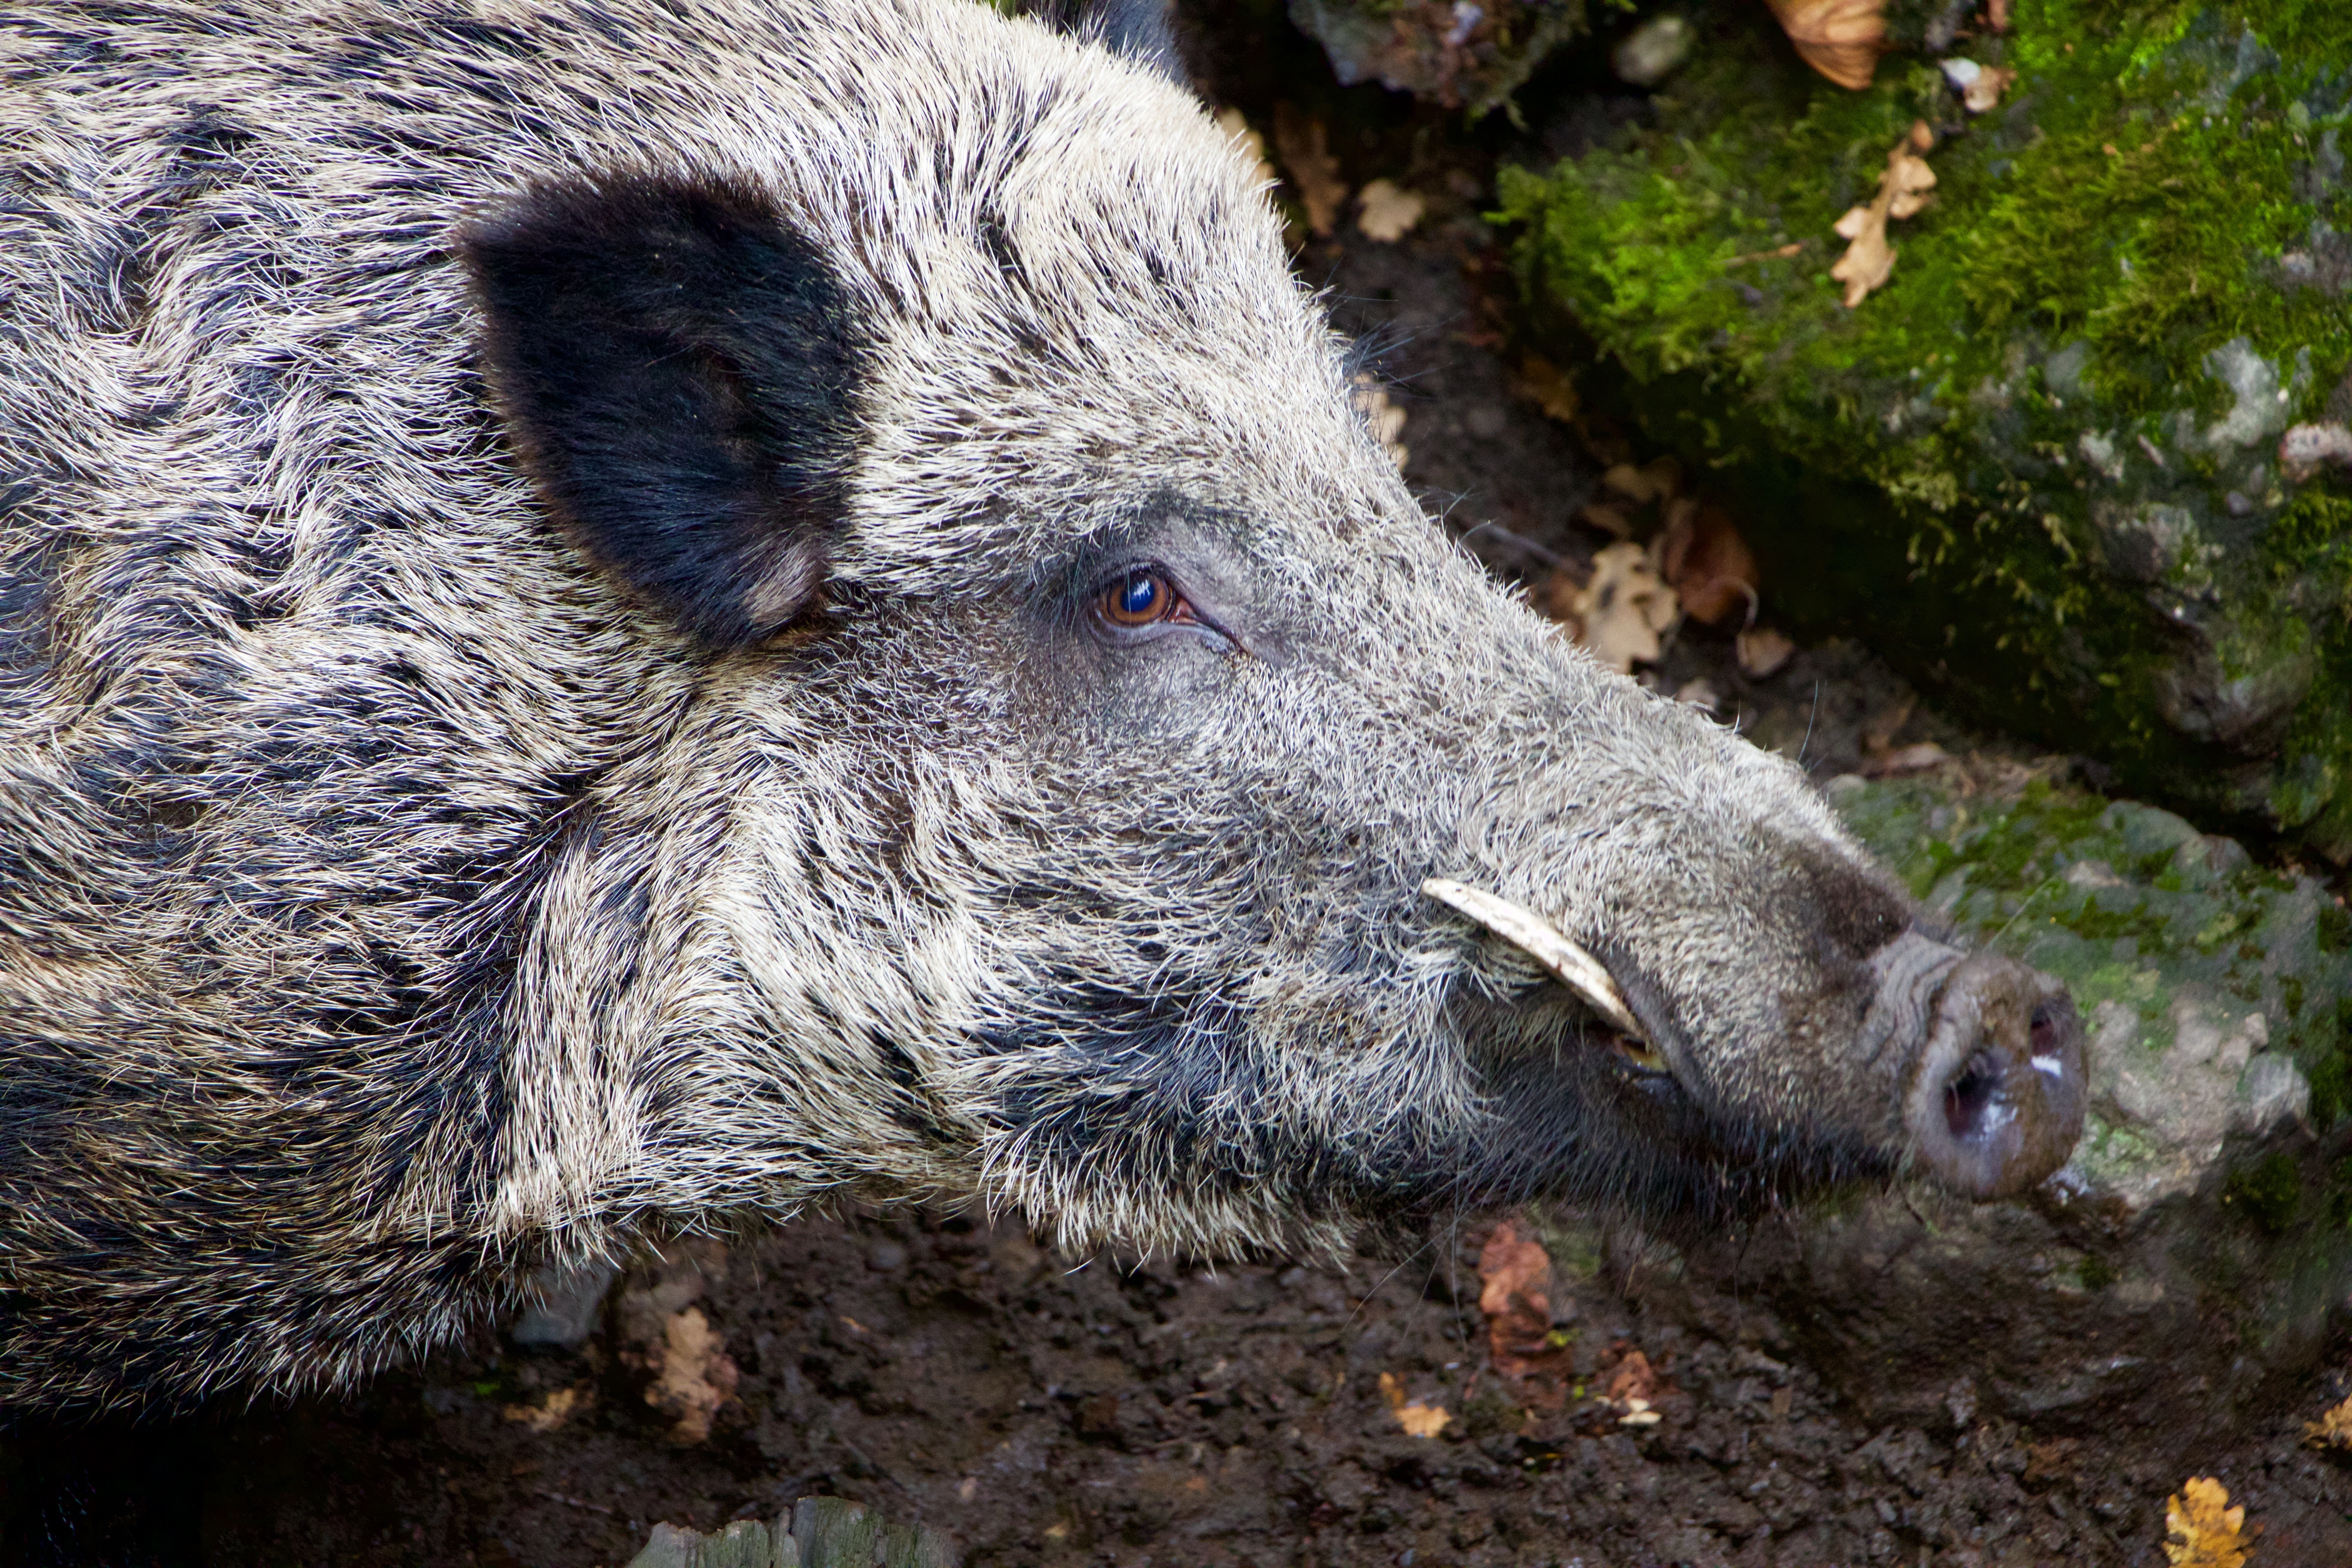
nature, wildlife, mammal, fauna, boar, animals, vertebrate, pig, wild boar, domestic pig, cutting tooth, pig like mammal, peccary